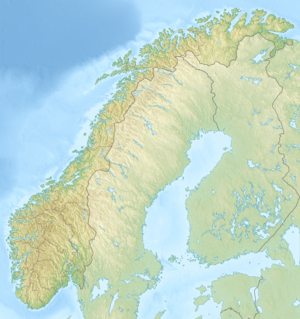
Balvatnet
Balvatnets beliggenhed 66°56′N 15°54′Ø﻿ / ﻿66.933°N 15.900°Ø﻿ / 66.933; 15.900Koordinater: 66°56′N 15°54′Ø﻿ / ﻿66.933°N 15.900°Ø﻿ / 66.933; 15.900
Balvatnet ligger i Norge
Balvatnet er en sø der er omsluttet af Junkerdal nationalpark, i den sydlige del af Sulitjelmafjellene i Saltdal kommune i Nordland fylke i Norge. Balvatnet er reguleret i forbindelse med Daja kraftværk i Sulitjelma.